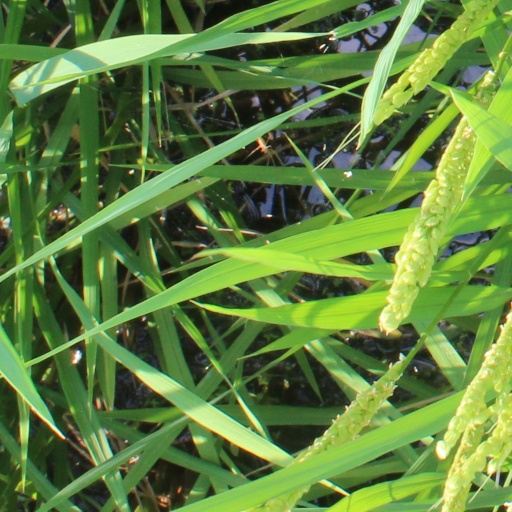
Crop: rice